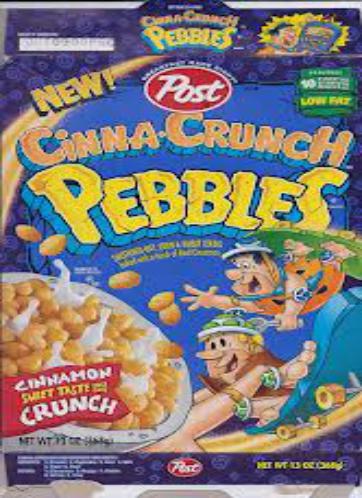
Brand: Cinna-Crunch Pebbles
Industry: Food